Panchavarnaswamy Temple

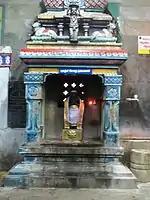
Pugazh Chola Nayanar, associated with the temple has a shrine dedicated to him

The temple is counted as one of the temples built on the banks of River Kaveri. The presiding deity is revered in the 7th century Tamil Saiva canonical work, the "Tevaram", written by Tamil saint poets known as the Nayanars and classified as "Paadal Petra Sthalam".